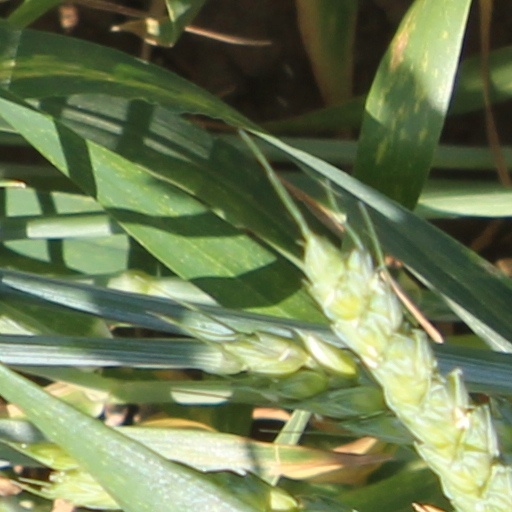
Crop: wheat